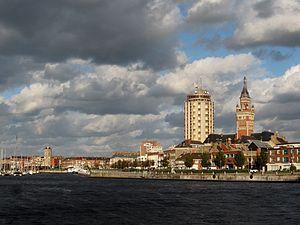
La rade du port de Dunkerque.
Dunkerque est une commune française, sous-préfecture du département du Nord.